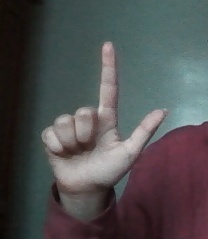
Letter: laam